The Webster

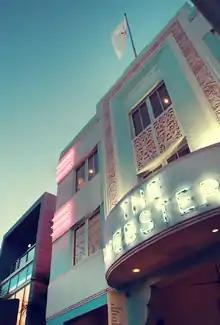
The Webster Miami storefront.

The Webster was founded in 2009 by Laure Hériard-Dubreuil who serves as the company founder and CEO. Webster sells women’s, men’s, and children's ready-to-wear and luxury accessories such as shoes, bags, jewelry and watches.